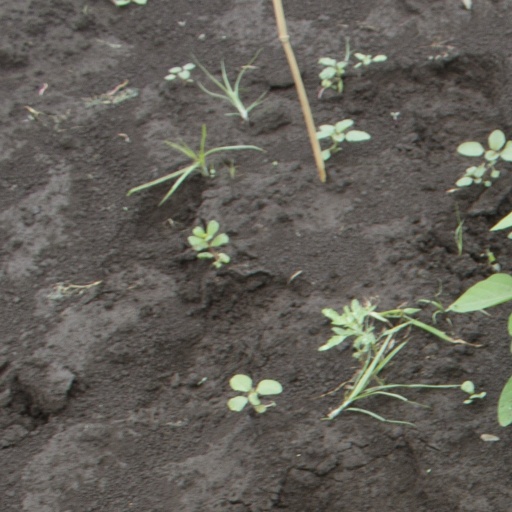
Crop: soybean